Voyage (2013 film)

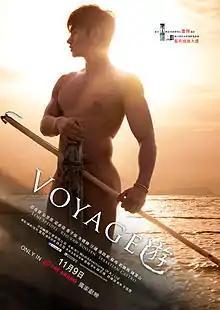
Poster

Voyage is a 2013 film by the acclaimed Hong Kong film-maker "Scud", the production-crediting name of Danny Cheng Wan-Cheung. It is described as "a tragic story about love, fate and the struggle of losing loved ones", and received its world premiere on 20 October 2013 at the Chicago International Film Festival. It was filmed in Hong Kong, Mongolia, Malaysia, Australia, Germany and the Netherlands, and is the director's first film partially made outside Asia, and also his first to be filmed mostly in the English language. It explores several themes traditionally regarded as 'taboo' in Hong Kong society in an unusually open, convention-defying way, and features full-frontal male nudity in several scenes. It is the fifth of seven publicly released films by Scud. The six other films are: "City Without Baseball" in 2008, "Permanent Residence" in 2009, "Amphetamine" in 2010, "Love Actually... Sucks!" in 2011, "Utopians" in 2015 and "Thirty Years of Adonis" in 2017. The eighth film, "Apostles", was made in 2022, as was the ninth, "Bodyshop", but neither have yet been released. The tenth and final film, "Naked Nations: Hong Kong Tribe", is currently in production.